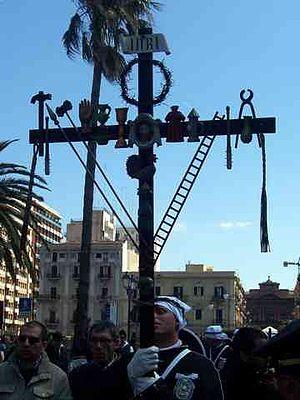
Les Arma Christi sont une autre dénomination des instruments de la Passion.
Dans le symbolisme chrétien, on appelle croix de la Passion une croix installée en extérieur ou dans une église, ou bien peinte ou sculptée, caractérisée par la représentation des « instruments de la Passion » du Christ, dans le but de rappeler au fidèle la succession de ses événements.